Godfrey Lowell Cabot

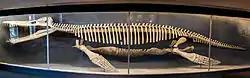
"K. queenslandicus" at Harvard University which may have been reconstructed with too many vertebrae

While in his nineties, Cabot sponsored the restoration of the Harvard Museum of Comparative Zoology's (MCZ) complete Kronosaurus skeleton. Having been interested in sea serpents since childhood and thus often questioning MCZ director Alfred Romer about the existence and reports of sea serpents, it thus occurred to Dr. Romer to tell Mr. Cabot about the unexcavated Kronosaurus skeleton in the museum closet. Godfrey Cabot thus asked how much a restoration would cost and "Romer, pulling a figure out of the musty air, replied, 'Oh, about $10,000.'" Romer may not have been serious but the philanthropist clearly was because the check for said sum came shortly thereafter. To this day, the application to the Harvard Graduate School of Arts and Sciences asks applicants, "Are you an employee of Godfrey L. Cabot, Inc. or any associated companies?"